Vasyl Chervoniy

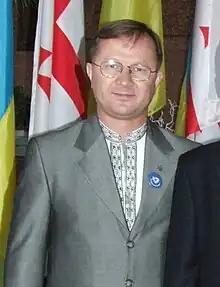

Vasyl Mykhailovych Chervoniy (24 August 1958 – 4 July 2009) was a Ukrainian chemical engineer, activist, and politician who served as a People's Deputy of Ukraine from 1990 to 2006, first from various constituencies in Rivne Oblast and then as from proportional party lists. He was a member of the Verkhovna Rada of four convocations.